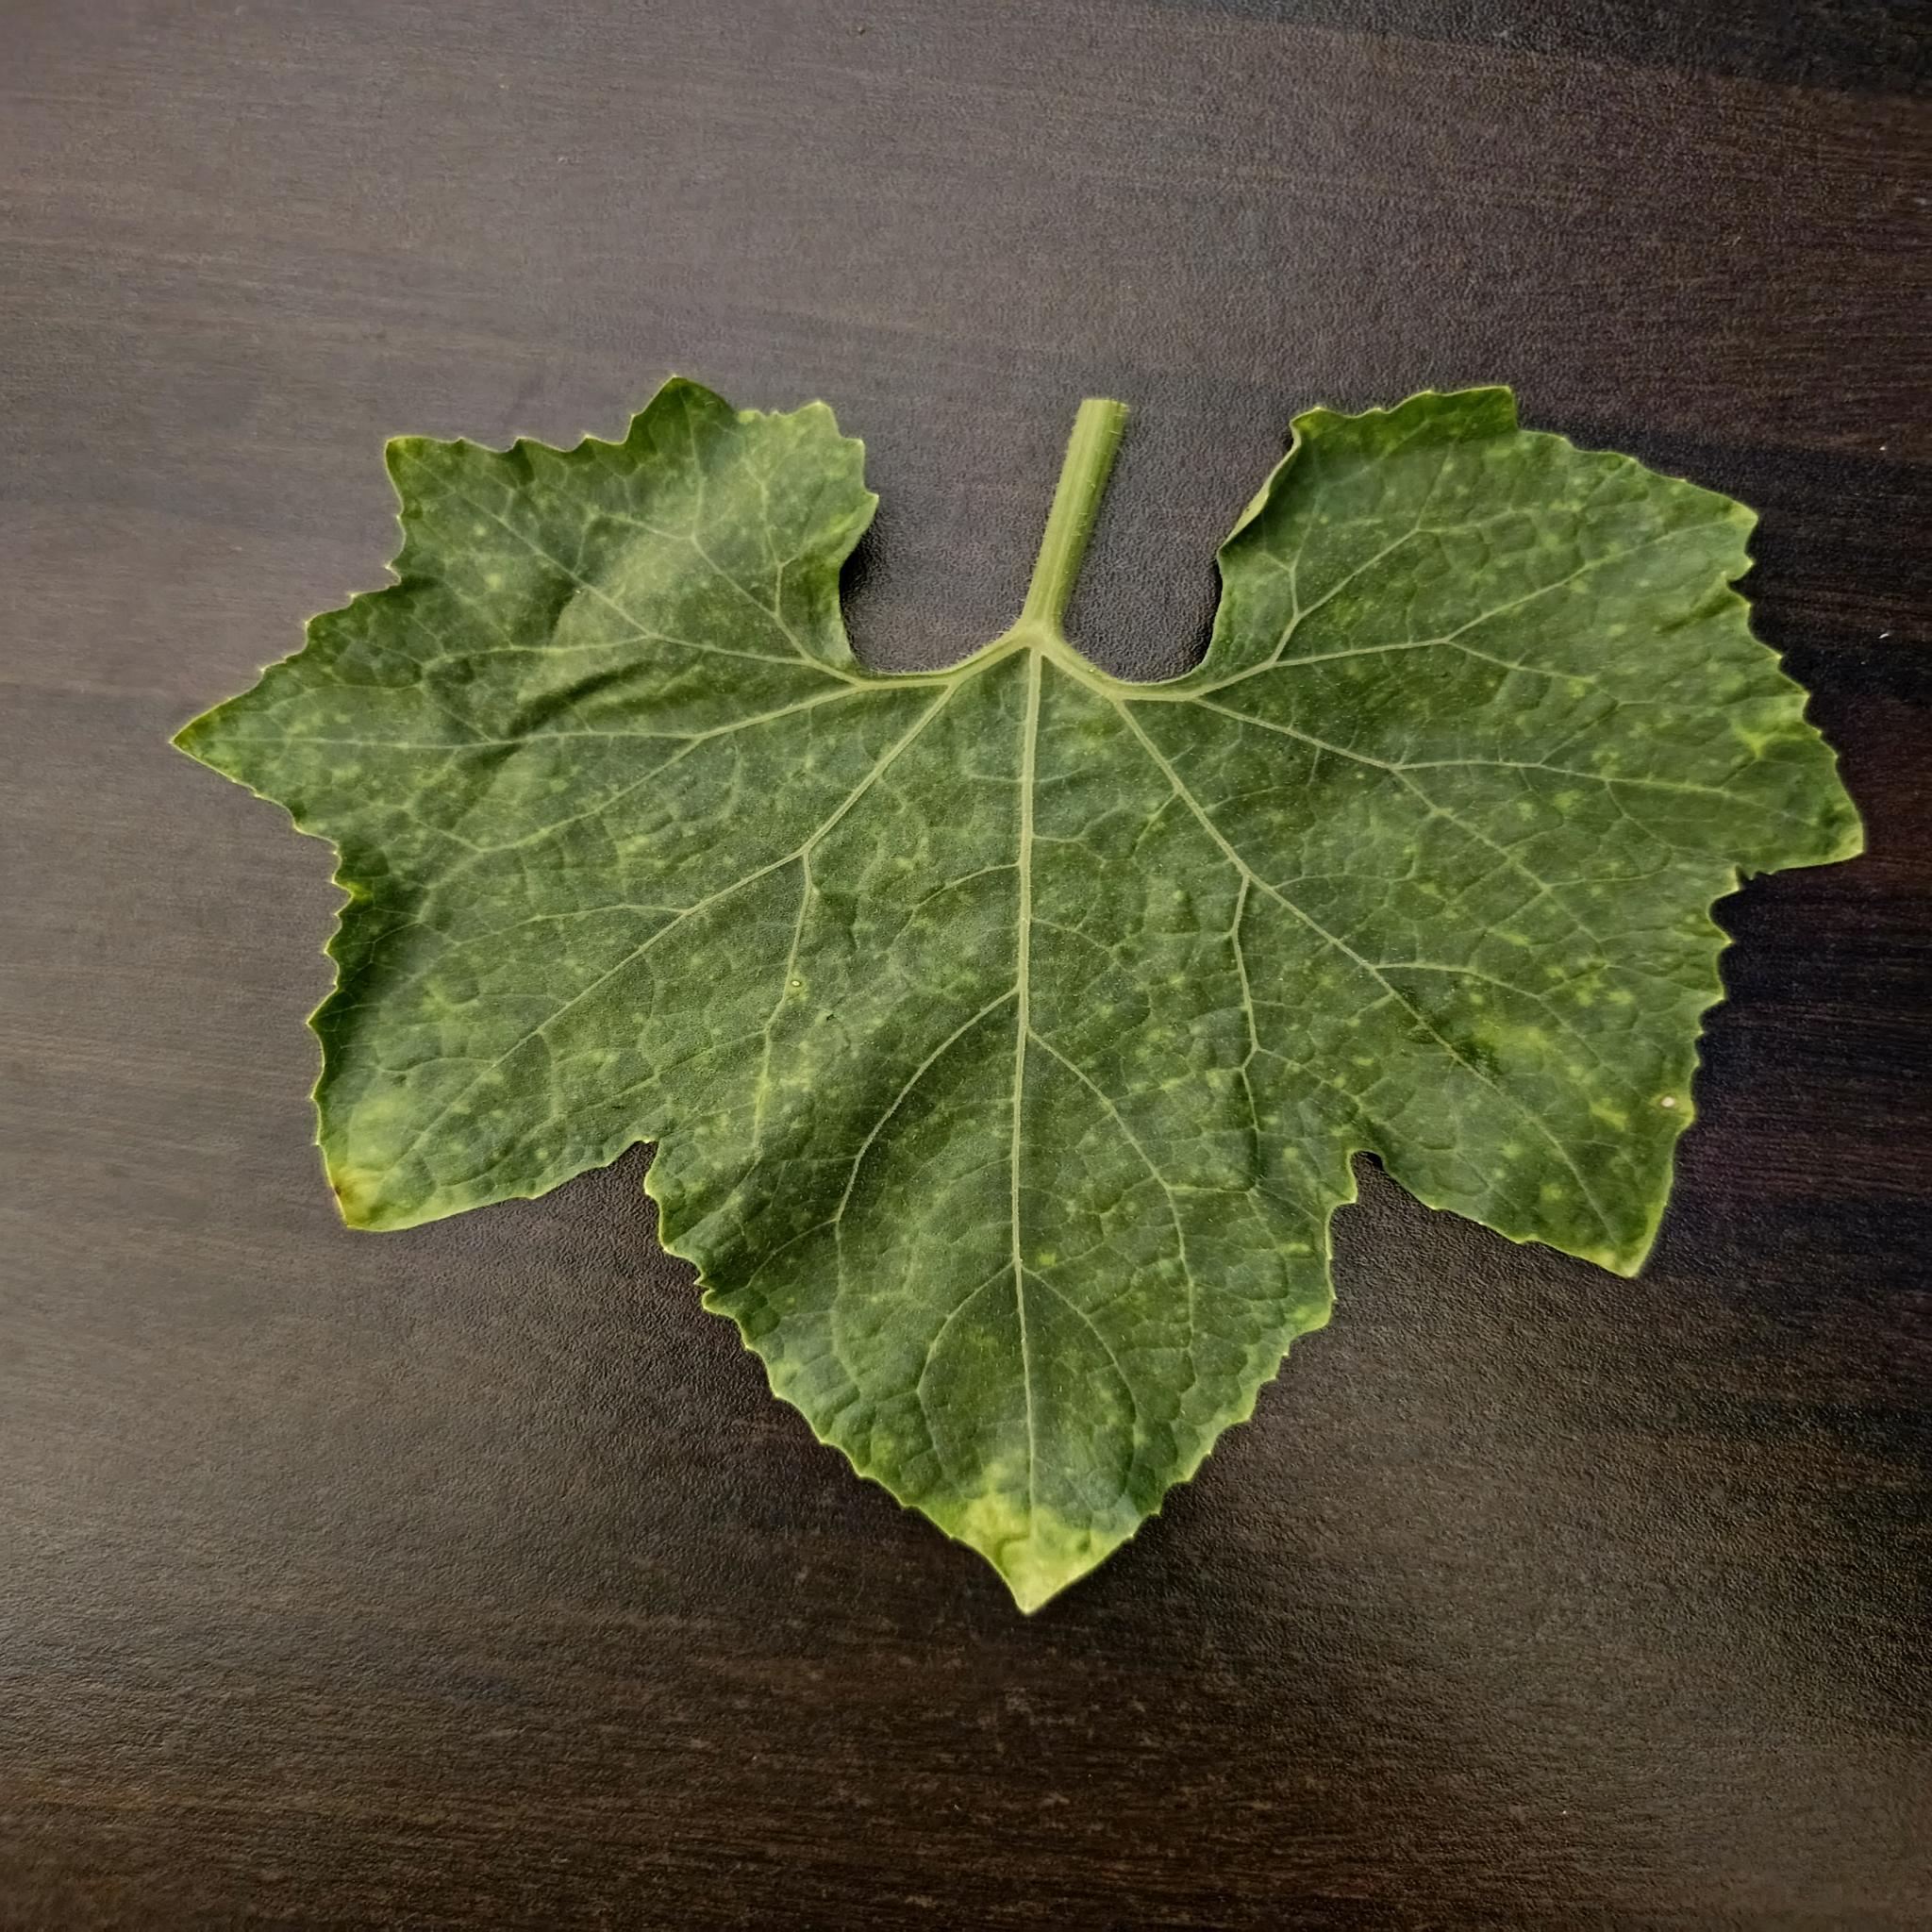
Label: Downy mildew